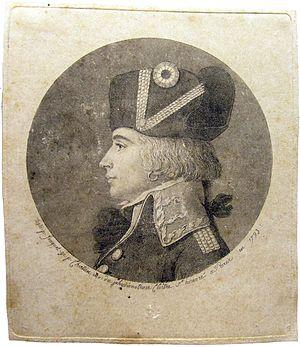
Une boucle d’oreille est un bijou ornant le pavillon de l’oreille, traditionnellement au niveau du lobe. Porté par paire, ce bijou est généralement considéré comme un accessoire féminin. Une vaste majorité des boucles d’oreille impose une perforation du pavillon auriculaire, mais il existe aujourd’hui des alternatives pour les oreilles non-percées.
Le physionotrace est une invention de Gilles-Louis Chrétien, graveur et portraitiste, datant de 1785.